Gioacchino Giuseppe Serangeli

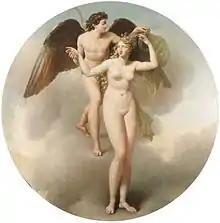
Venus and Cupid

Paintings by Serangeli are held at Versailles, Chambery, Milan and in private collections. These include: